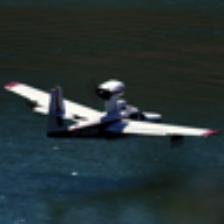
Label: NonHuman